Millie Brown (footballer)

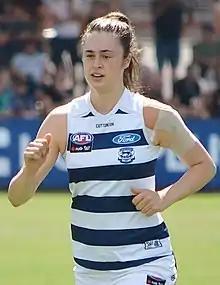
Brown with Geelong in February 2020

Millie Brown (born 15 January 2001) is an Australian rules footballer playing for the Western Bulldogs in the AFL Women's (AFLW) competition. She has previously played for Geelong.